List of extant paddle steamers

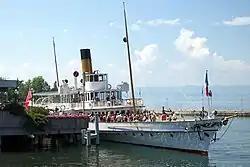
CGN paddle steamer "Montreux" leaving Evian-les-Bains in July 2002

In Italy, a small paddle steamer fleet operates on Lake Como, Lake Maggiore and Lake Garda, primarily for tourist purposes. The paddle steamer "Piemonte" (1904) operates on Lake Maggiore, and sister paddle steamers "Patria" (1926) and "Concordia" (1926) operate on Lake Como. Former paddle steamers "Italia" (1909) and "Giuseppe Zanardelli" (1903) operate on Lake Garda; their steam engines, unlike in the ships that sail on lakes Como and Maggiore, were replaced with diesel engines in the 1970s, thus making them paddle motorships.